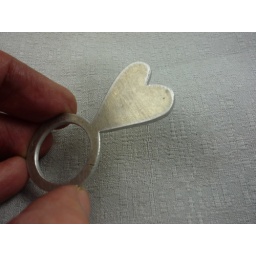
cut from a curve in the road street sign.first of 3 pieces